Horace Greeley

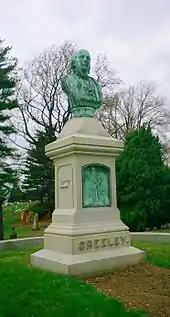
Monument to Horace Greeley in Green-Wood Cemetery

The Republican counterattack was well financed, accusing Greeley of support for everything from treason to the Ku Klux Klan. The anti-Greeley campaign was famously and effectively summed up in the cartoons of Thomas Nast, whom Grant later credited with a major role in his re-election. Nast's cartoons showed Greeley giving bail money for Jefferson Davis, throwing mud on Grant, and shaking hands with John Wilkes Booth across Lincoln's grave. The Crédit Mobilier scandal—corruption in the financing of the Union Pacific Railroad—broke in September, but Greeley was unable to take advantage of the Grant administration's ties to the scandal as he had stock in the railroad himself, and some alleged it had been given to him in exchange for favorable coverage. Grant wrote of Greeley, "He is a genius without common sense'".